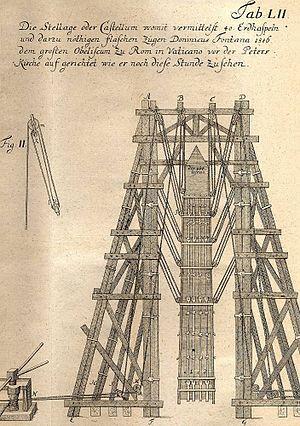
Une poulie est une machine simple, c'est-à-dire un dispositif de mécanique élémentaire. Elle est constituée d'une pièce en forme de roue servant à la transmission du mouvement. La poulie est utilisée avec une courroie, une corde, une chaîne ou un câble et la forme de la jante étant adaptée aux cas d'utilisation.
L'obélisque du Vatican est un obélisque égyptien, transporté à Rome par Caligula pour orner la spina de son nouveau cirque du Vatican. Il est érigé au centre de la place Saint-Pierre, depuis le 10 septembre 1586, sur ordre du pape Sixte-Quint.